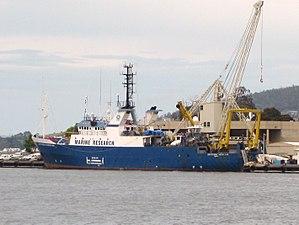
Le RV Southern Surveyor était un navire océanographique australien appartenant au Commonwealth Scientific and Industrial Research Organisation per l'intermédiaire de Marine National Facility. Ces activités scientifiques. Il a été remplacé en 2014 par le RV Investigator.